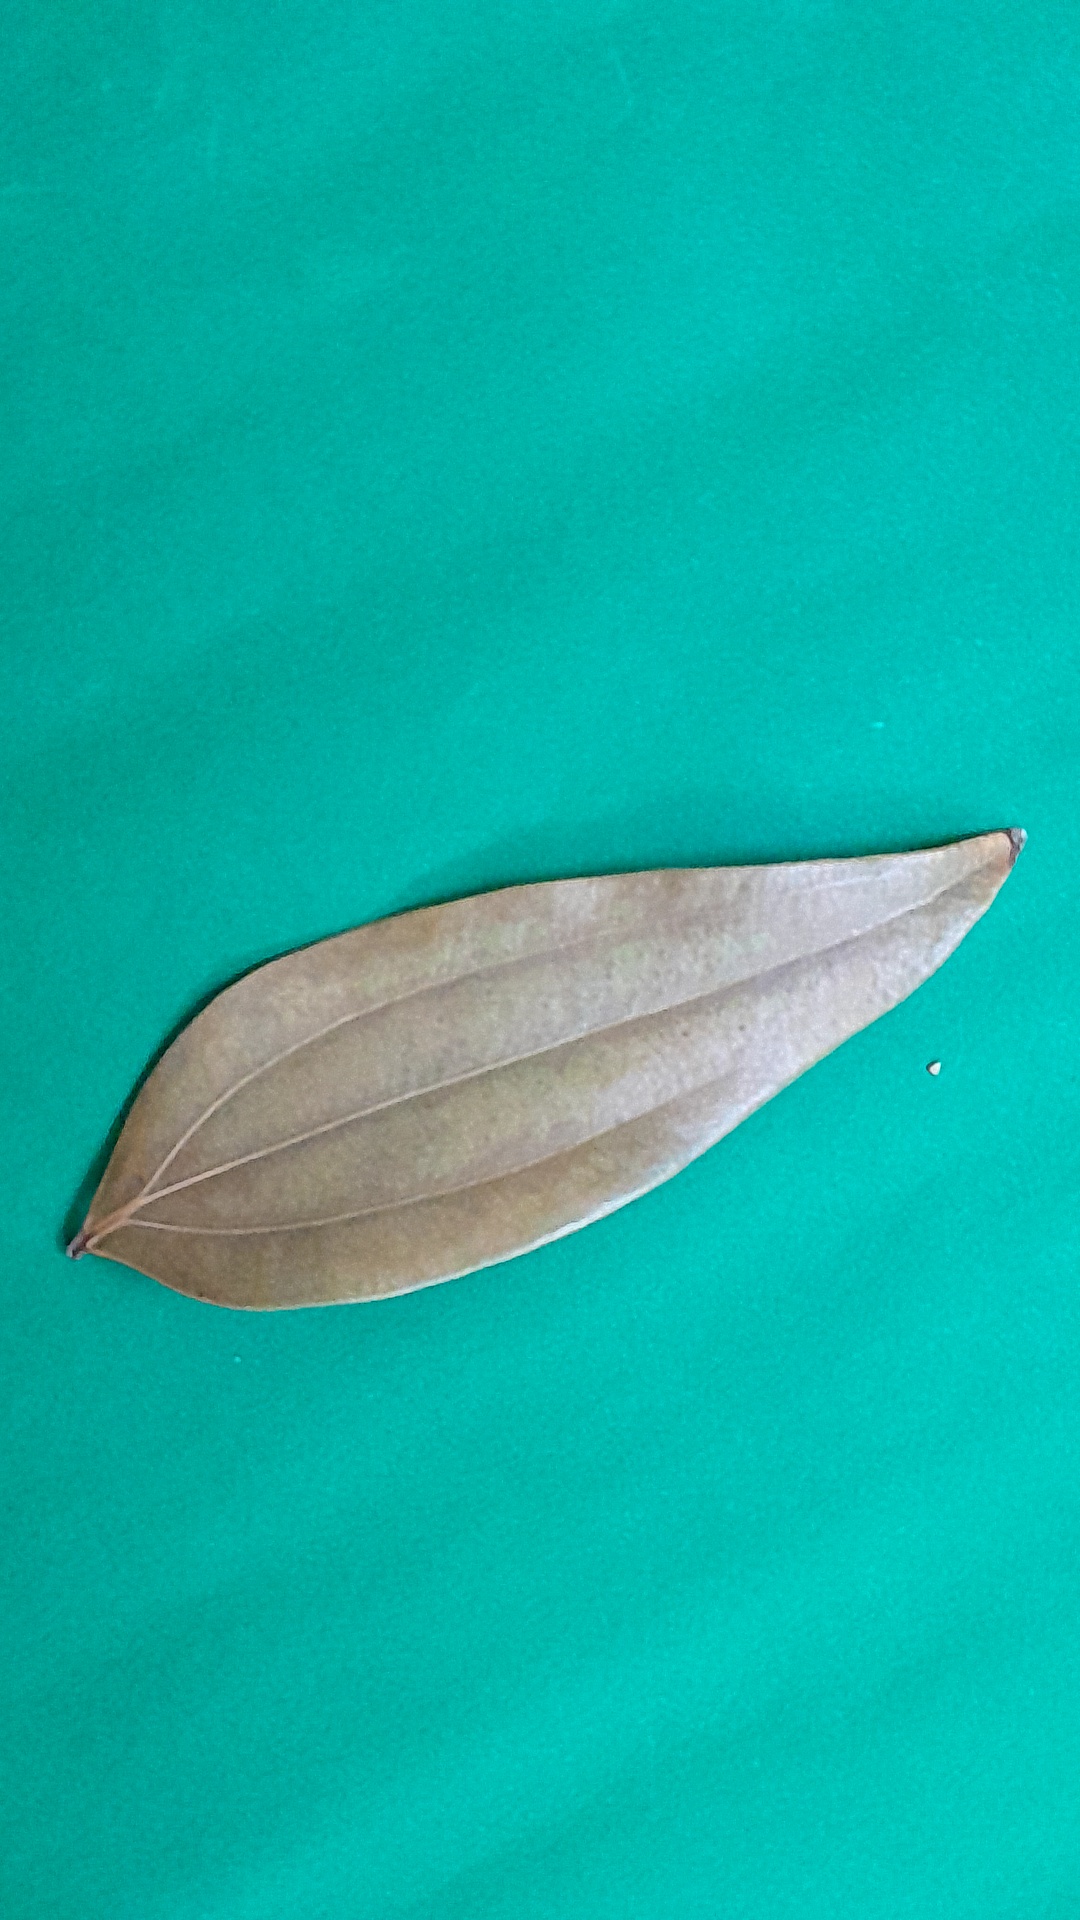
Label: Dry Leaf